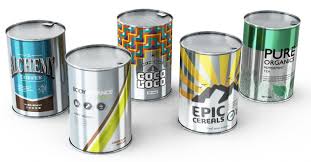
Waste category: metal